Baseball Rule

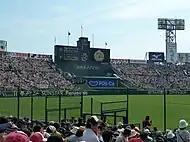
The outfield area of a baseball stadium with artificial turf, outdoors, seen from the stands near the fields; a fence roughly two meters high is atop the field wall. Beyond it, the rear wall has advertisements in Japanese with some brand names in English.

In all home stadiums of Nippon Professional Baseball teams, netting protecting the closest seats to the field extends all the way to the foul poles. When a foul ball gets over it, ushers point to it with a loud whistling device to alert fans, and immediately check on anyone who appears to have made contact with the ball. Signs at the entrances to sections remind fans of the danger, and animated video clips warning fans to watch for fouls are regularly played on the scoreboard; tickets also have waivers printed on the back as they do in the U.S.